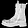
Label: Ankle boot